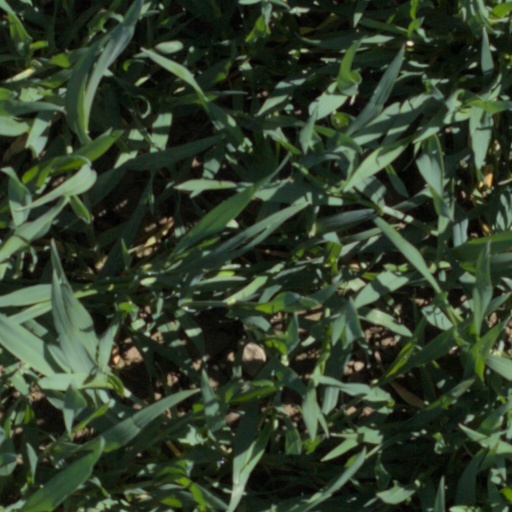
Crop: wheat